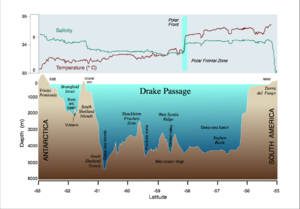
Drakestrædet
Drakestrædet er det ca. 1.000 km brede farvand mellem den sydlige del af Sydamerika ved Kap Horn, Chile og Antarktis.